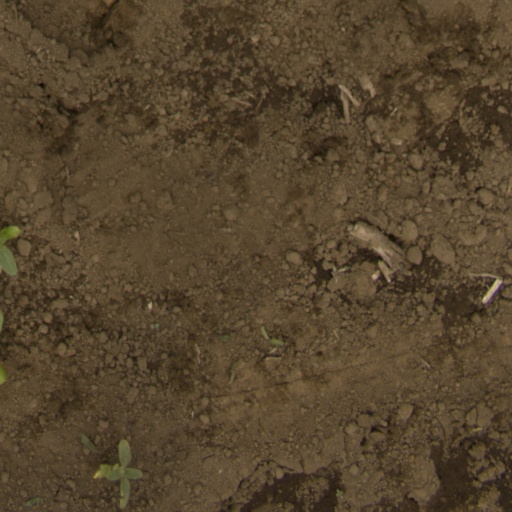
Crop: Jerusalem artichoke